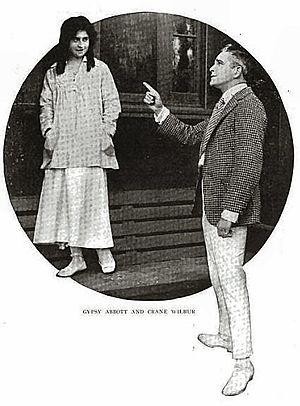
Gypsy Abbott est une actrice américaine de films muets.